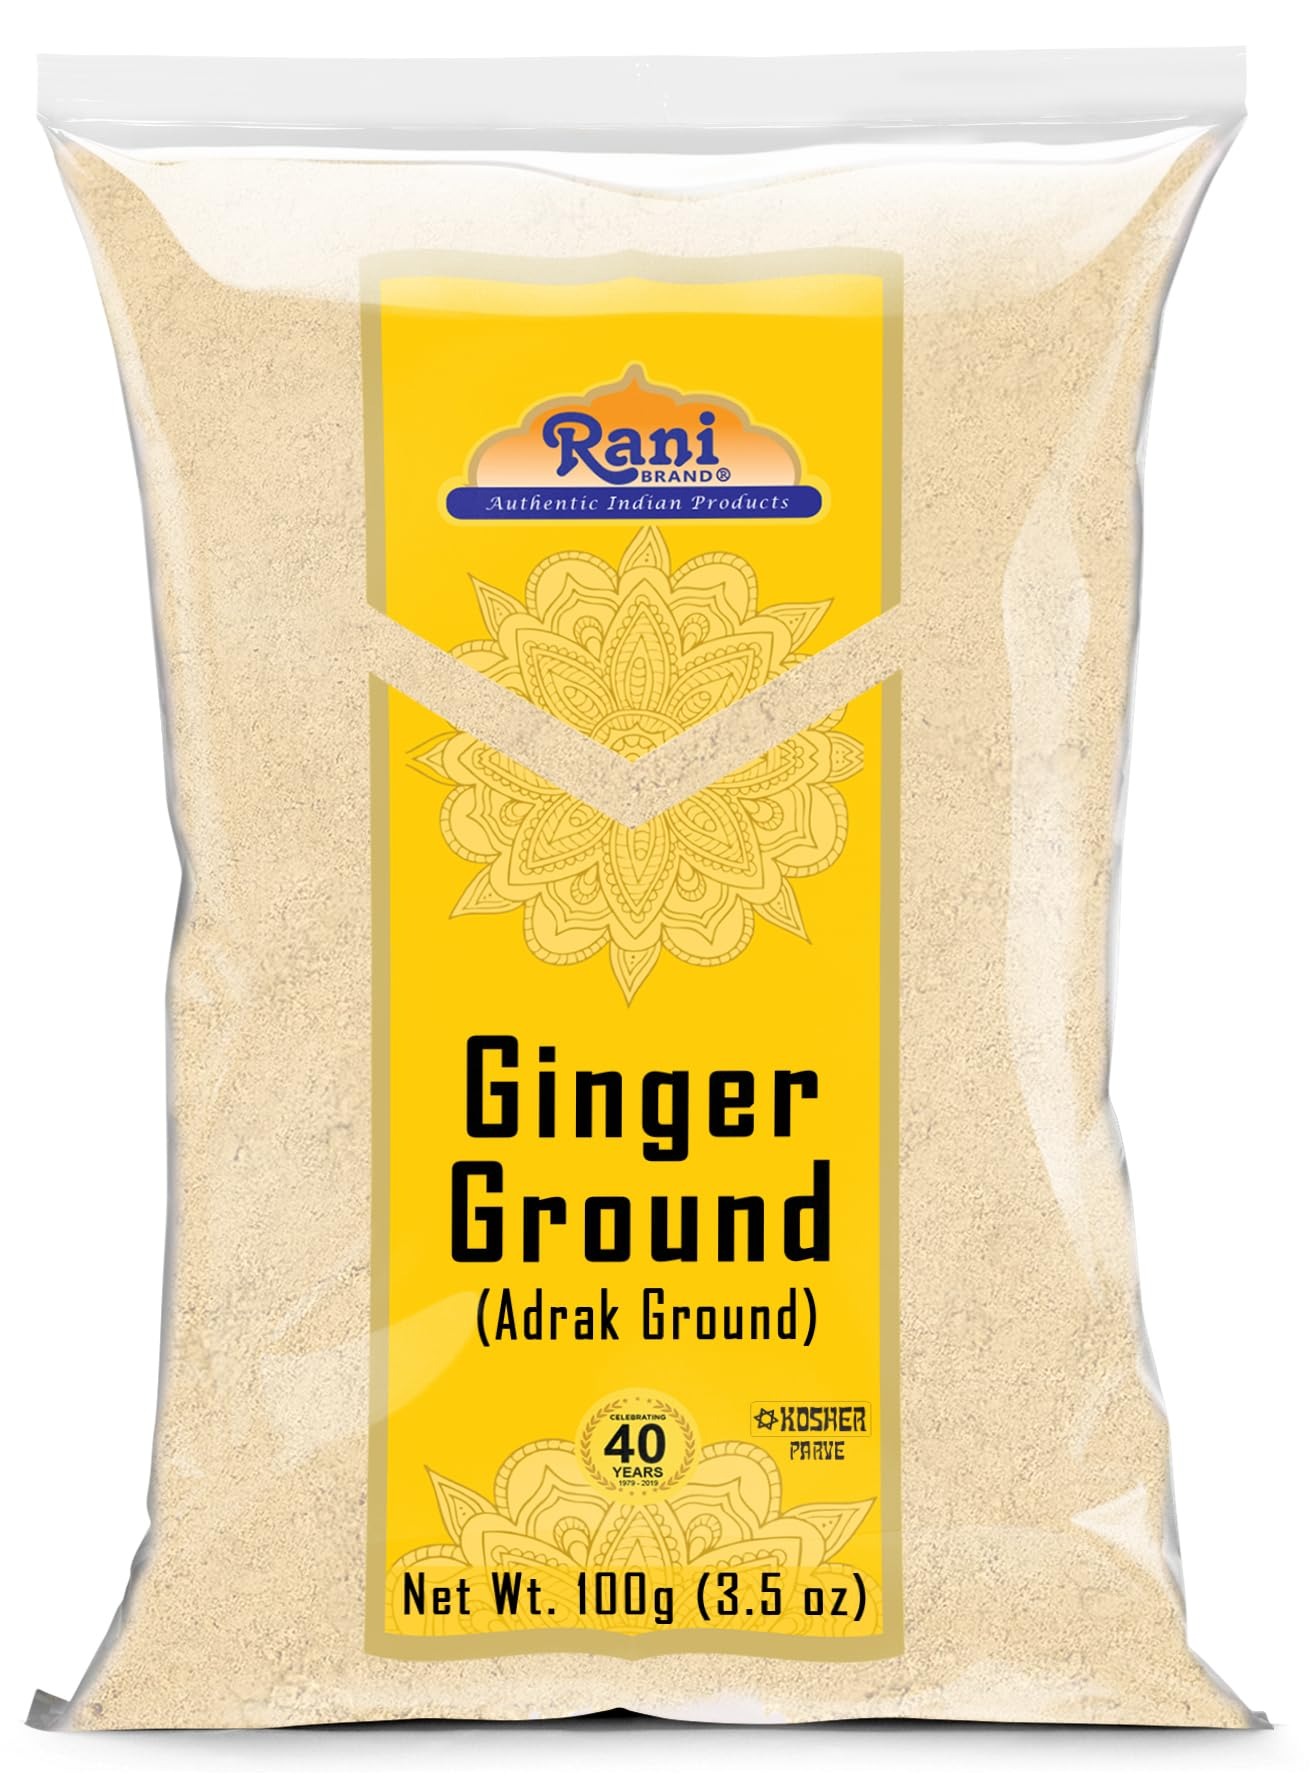
Item Name: Rani Ginger (Adarak) Powder Ground, Spice 3.5oz (100g) ~ All Natural | Vegan | Gluten Friendly | NON-GMO | Kosher | Indian Origin
Bullet Point 1: You'll LOVE our Ginger Ground by Rani Brand--Here's Why:
Bullet Point 2: ❤️Now KOSHER! 100% Natural, Non-GMO, No Preservatives, Vegan, Gluten Friendly PREMIUM Gourmet Food Grade Spice.
Bullet Point 3: ❤️Packed in a no barrier Plastic Bag, let us tell you how important that is when using this, potent of all Indian Spices!
Bullet Point 4: ❤️Rani is a USA based company selling spices for over 40 years, buy with confidence!
Bullet Point 5: ❤️Net Wt. 3.5oz (100g), Authentic Indian Product, Product of India, Alternative Name: (Indian) Adarak
Product Description: <b>Ginger</b>A Little History! <br> Native to India and China, ginger is an ancient spice that has been cultivated in tropical Asia for over 3,000 years. Ginger has a warm, woody aroma, with a hot and slightly bitter taste. Ginger combines particularly well with the warm flavor of cumin, and coriander in savory Indian dishes. It also contributes largely to pickles, chutneys and curry powders, which make it an essential spice in Indian cuisine. In the west, it is largely used in puddings, jams, preserves, cakes, breads, and cookies. <br> <br> Product Type: Ground Powder <br> Packaging: Plastic Bag<br> <br> Product of India <br> <br> Alternative Name (Indian) Adarak
Value: 3.5
Unit: Ounce

Price: 5.99